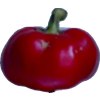
Label: red_pepper